Free people of color

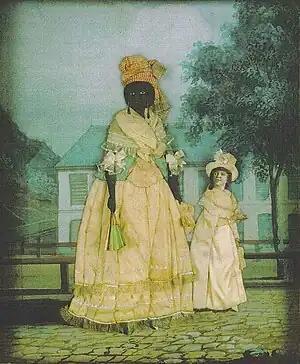
Free woman of color with quadroon daughter. Late 18th-century collage painting, New Orleans.

Free people of color played an important role in the history of New Orleans and the southern area of New France, both when the area was controlled by the French and Spanish, and after its acquisition by the United States as part of the Louisiana Purchase.